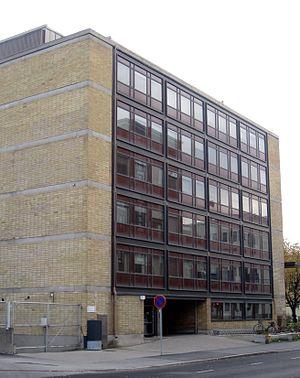
L'Université des sciences appliquées Diakonia est une université implantée dans différentes villes de Finlande.